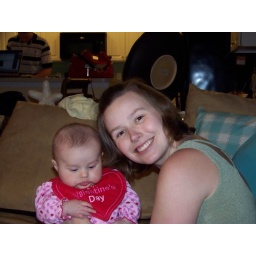
All dressed in pink and red for Valentine's Day.